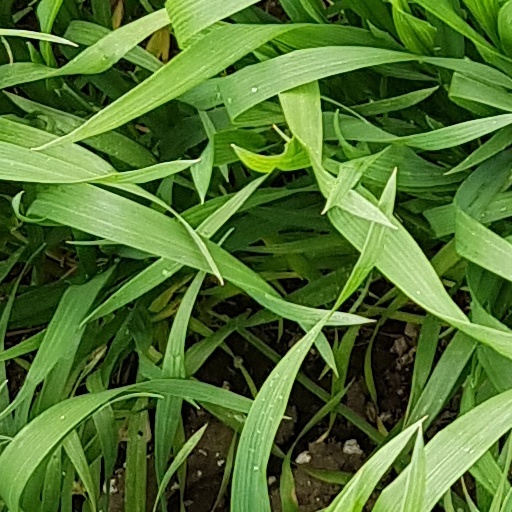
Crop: wheat